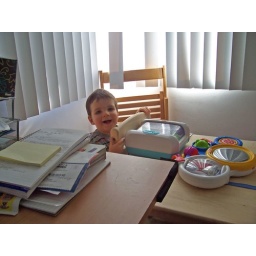
Jeff finished the table and chairs and now Evan likes climbing around them to this little corner.